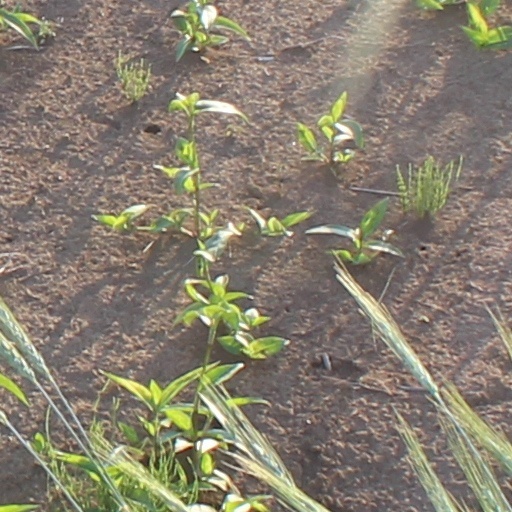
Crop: wheat